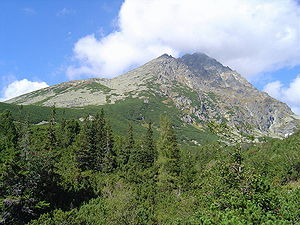
Gerlachovský štít
Gerlachovský štít er det højeste bjerg i Tatrabjergene, en del af Karpaterne. Med en højde på 2.655 meter over havet er det også det højeste punkt i Slovakiet.